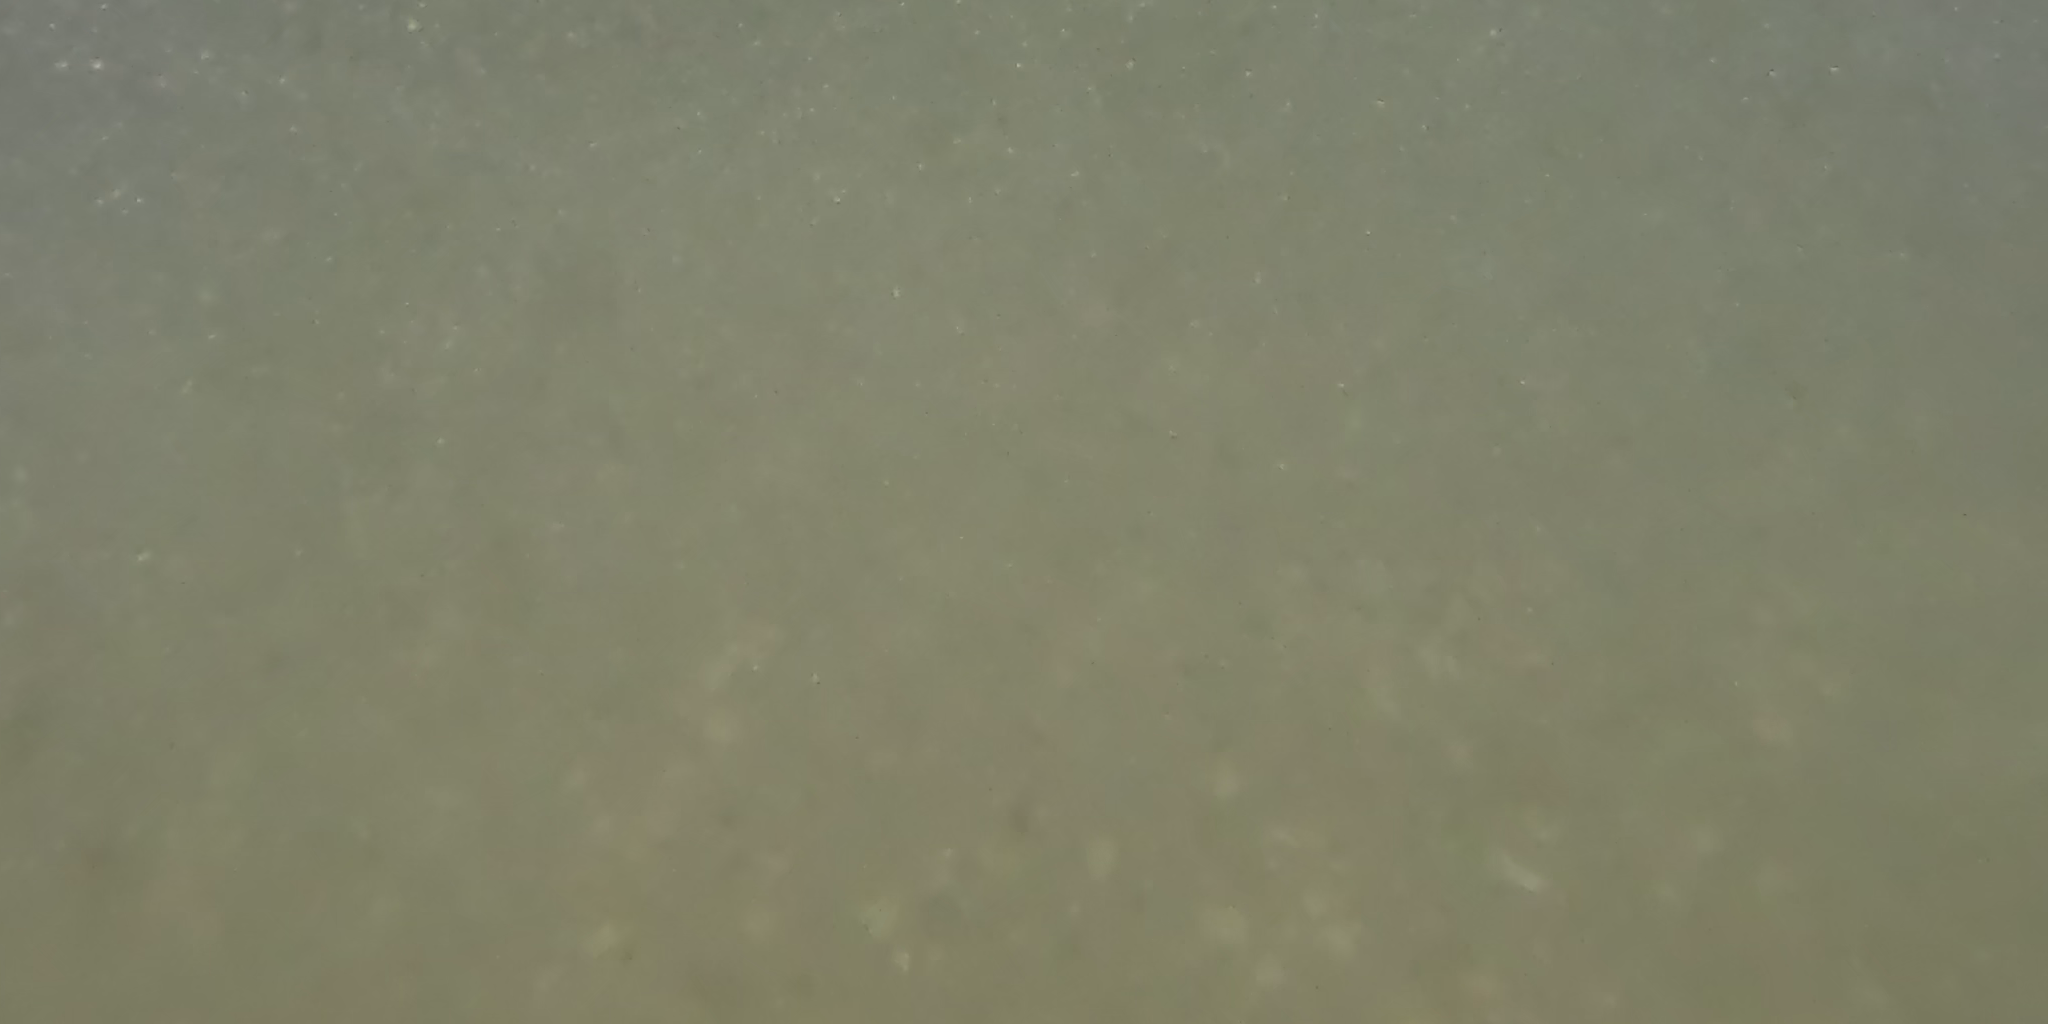
Seabed habitat: bad